Interzone: The 1st Anthology

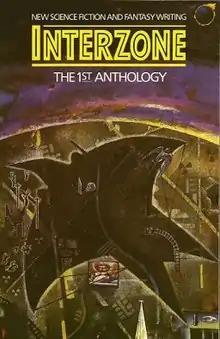
First edition (publ. J. M. Dent)

"Interzone: The 1st Anthology" is a collection of fiction previously published in the British magazine "Interzone".